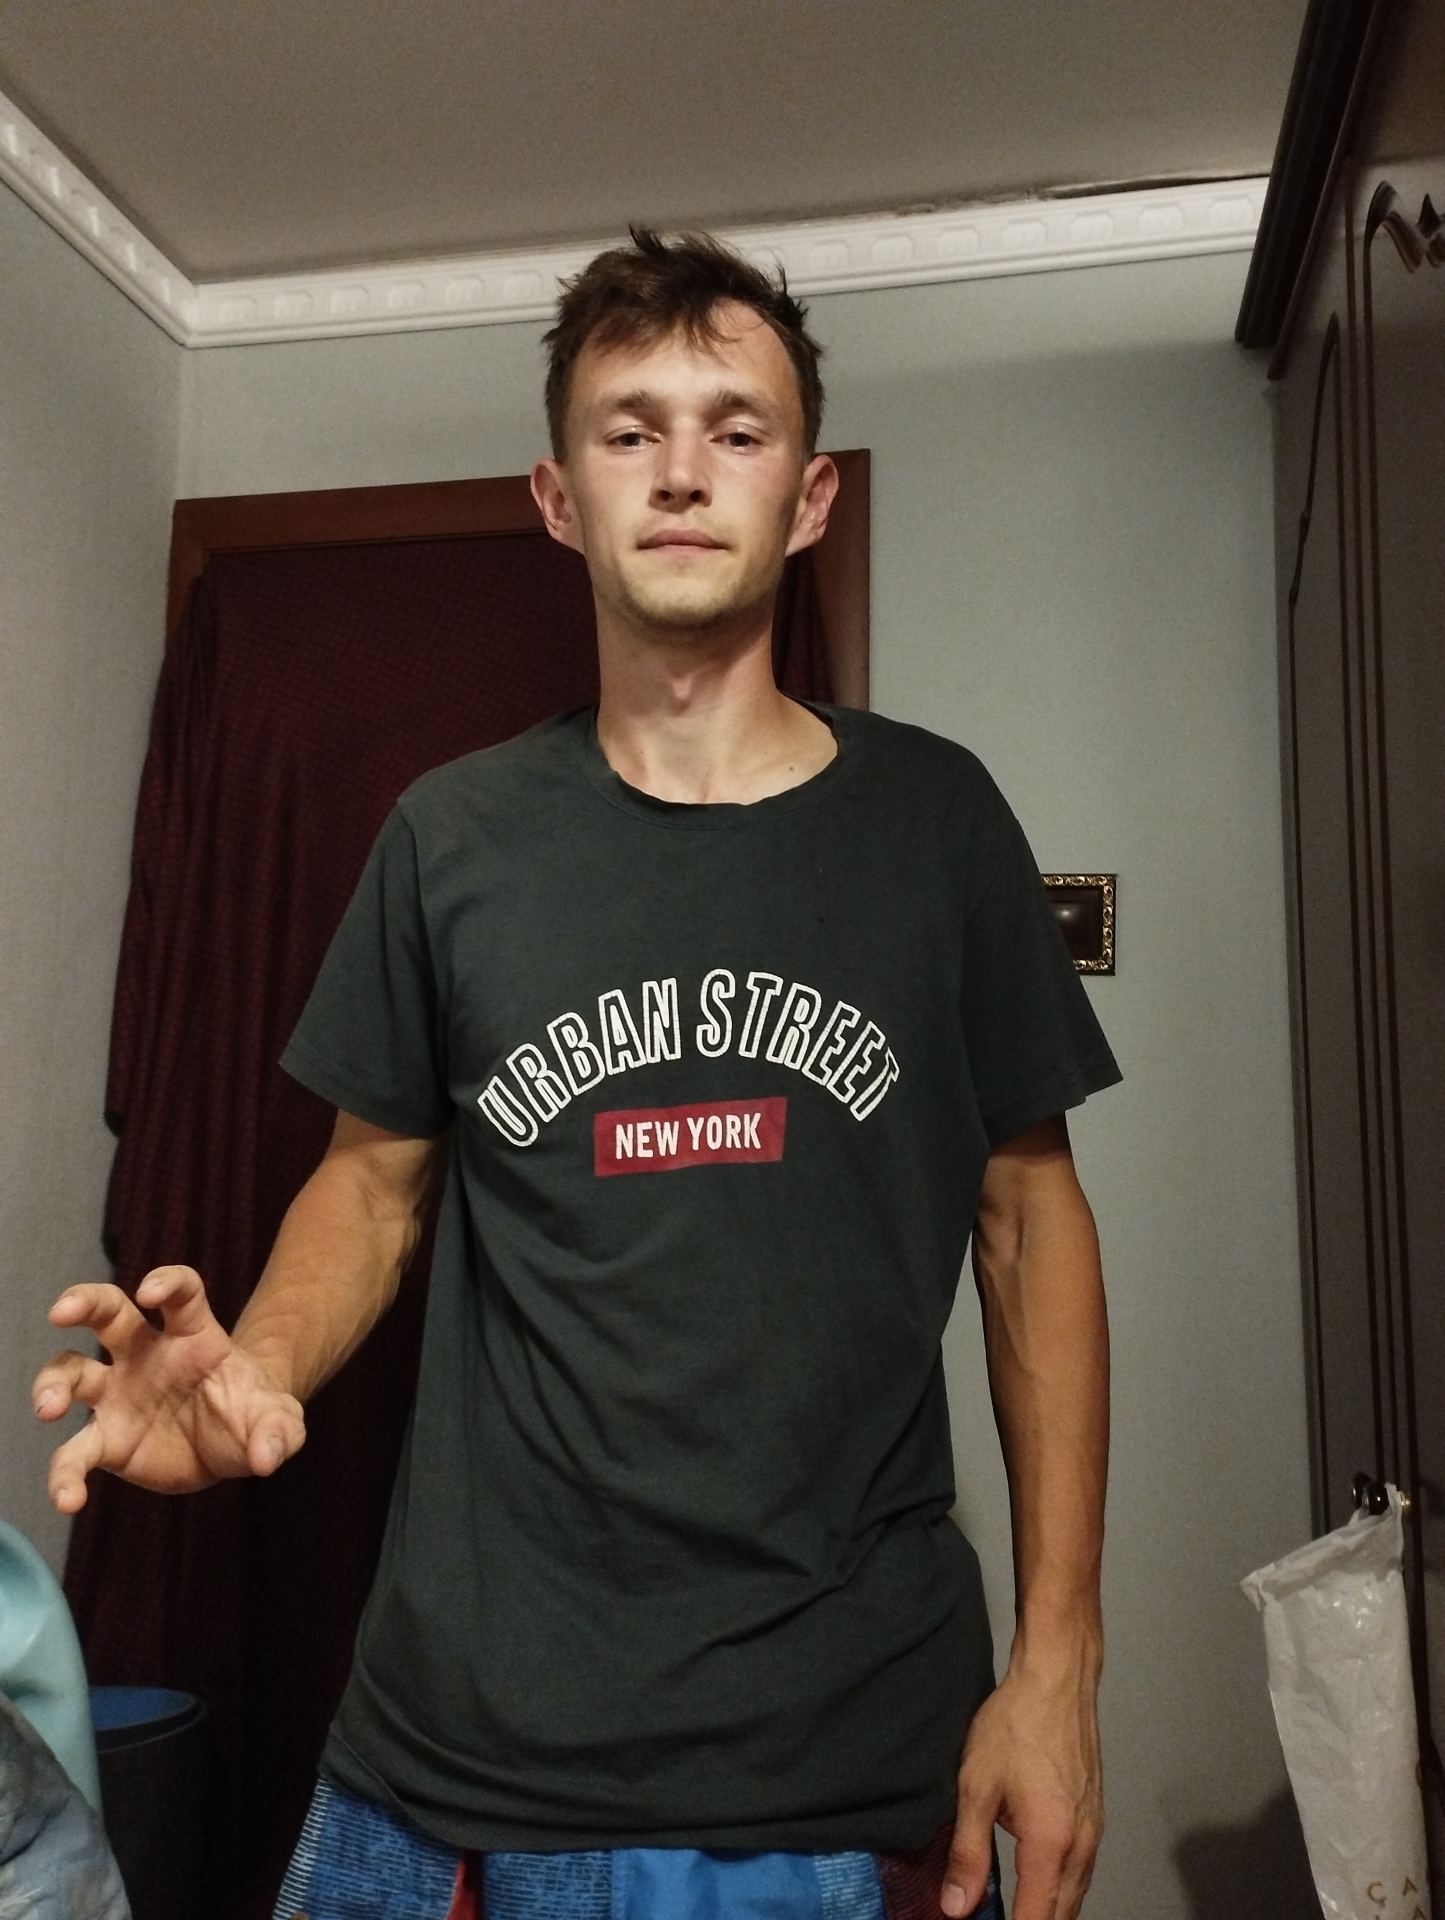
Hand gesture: grabbing